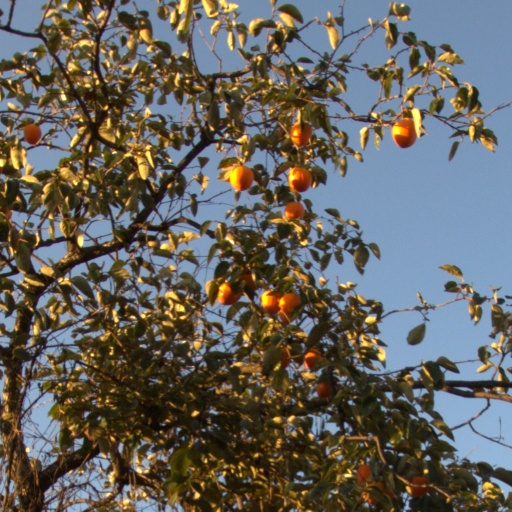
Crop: grape